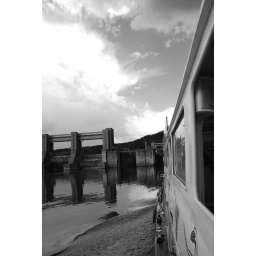
We went on a boat trip to Slapy for about 4 hours by the river Vltava. Beatuiful trip!